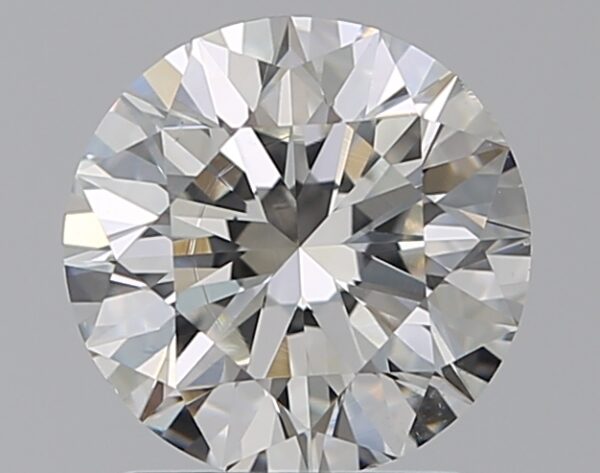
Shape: round
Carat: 1.5
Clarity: VS2
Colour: H
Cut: EX
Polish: EX
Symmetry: EX
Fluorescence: N
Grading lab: GIA
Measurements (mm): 7.24 x 7.29 x 4.57